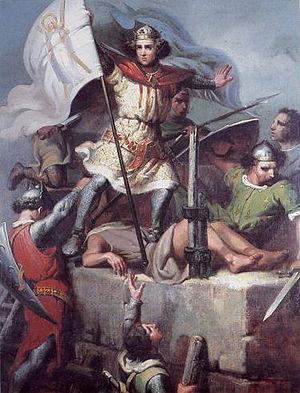
Fos-sur-Mer est une commune française, située dans le département des Bouches-du-Rhône en région Provence-Alpes-Côte d'Azur.
Raimond-Bérenger III de Barcelone, surnommé le Grand, est comte de Barcelone, de Gérone et d'Ausona dès 1082, de Besalù en 1111, de Cerdagne en 1117, de Provence en 1112, et ce jusqu'à sa mort en 1131.
La Maison de Barcelone parfois nommée Maison de Catalogne est le nom de la dynastie fondée par Guifred le Velu comte de Barcelone.